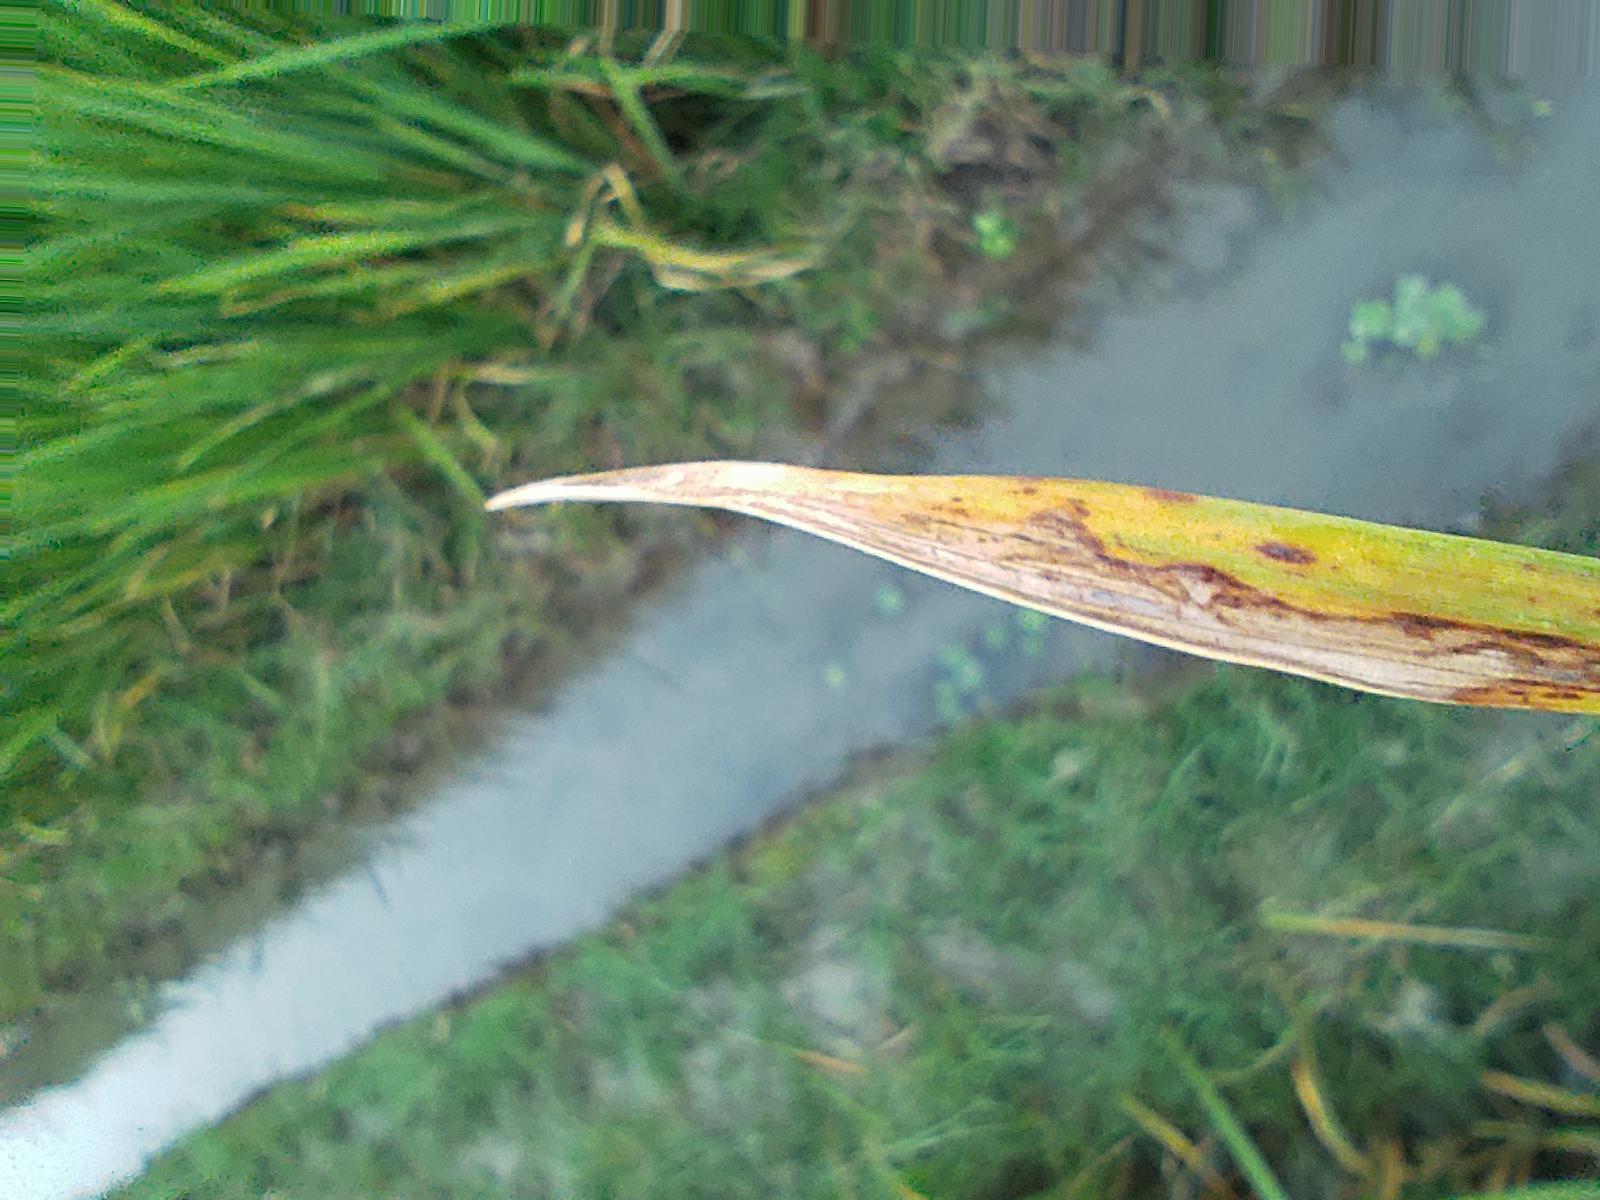
Nhãn: Bệnh Cháy lá ( Leaf scald )